Presbyterianism

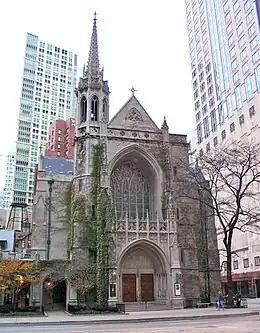
The Fourth Presbyterian Church in Chicago, built in 1914

Presbyterianism is historically a confessional tradition. Confessional churches express their faith in the form of "confessions of faith", which have some level of authoritative status. In confessional churches, theology is not solely an individual matter. While individuals are encouraged to understand Scripture, and may challenge the current institutional understanding, theology is carried out by the community as a whole. It is this community understanding of theology that is expressed in confessions.